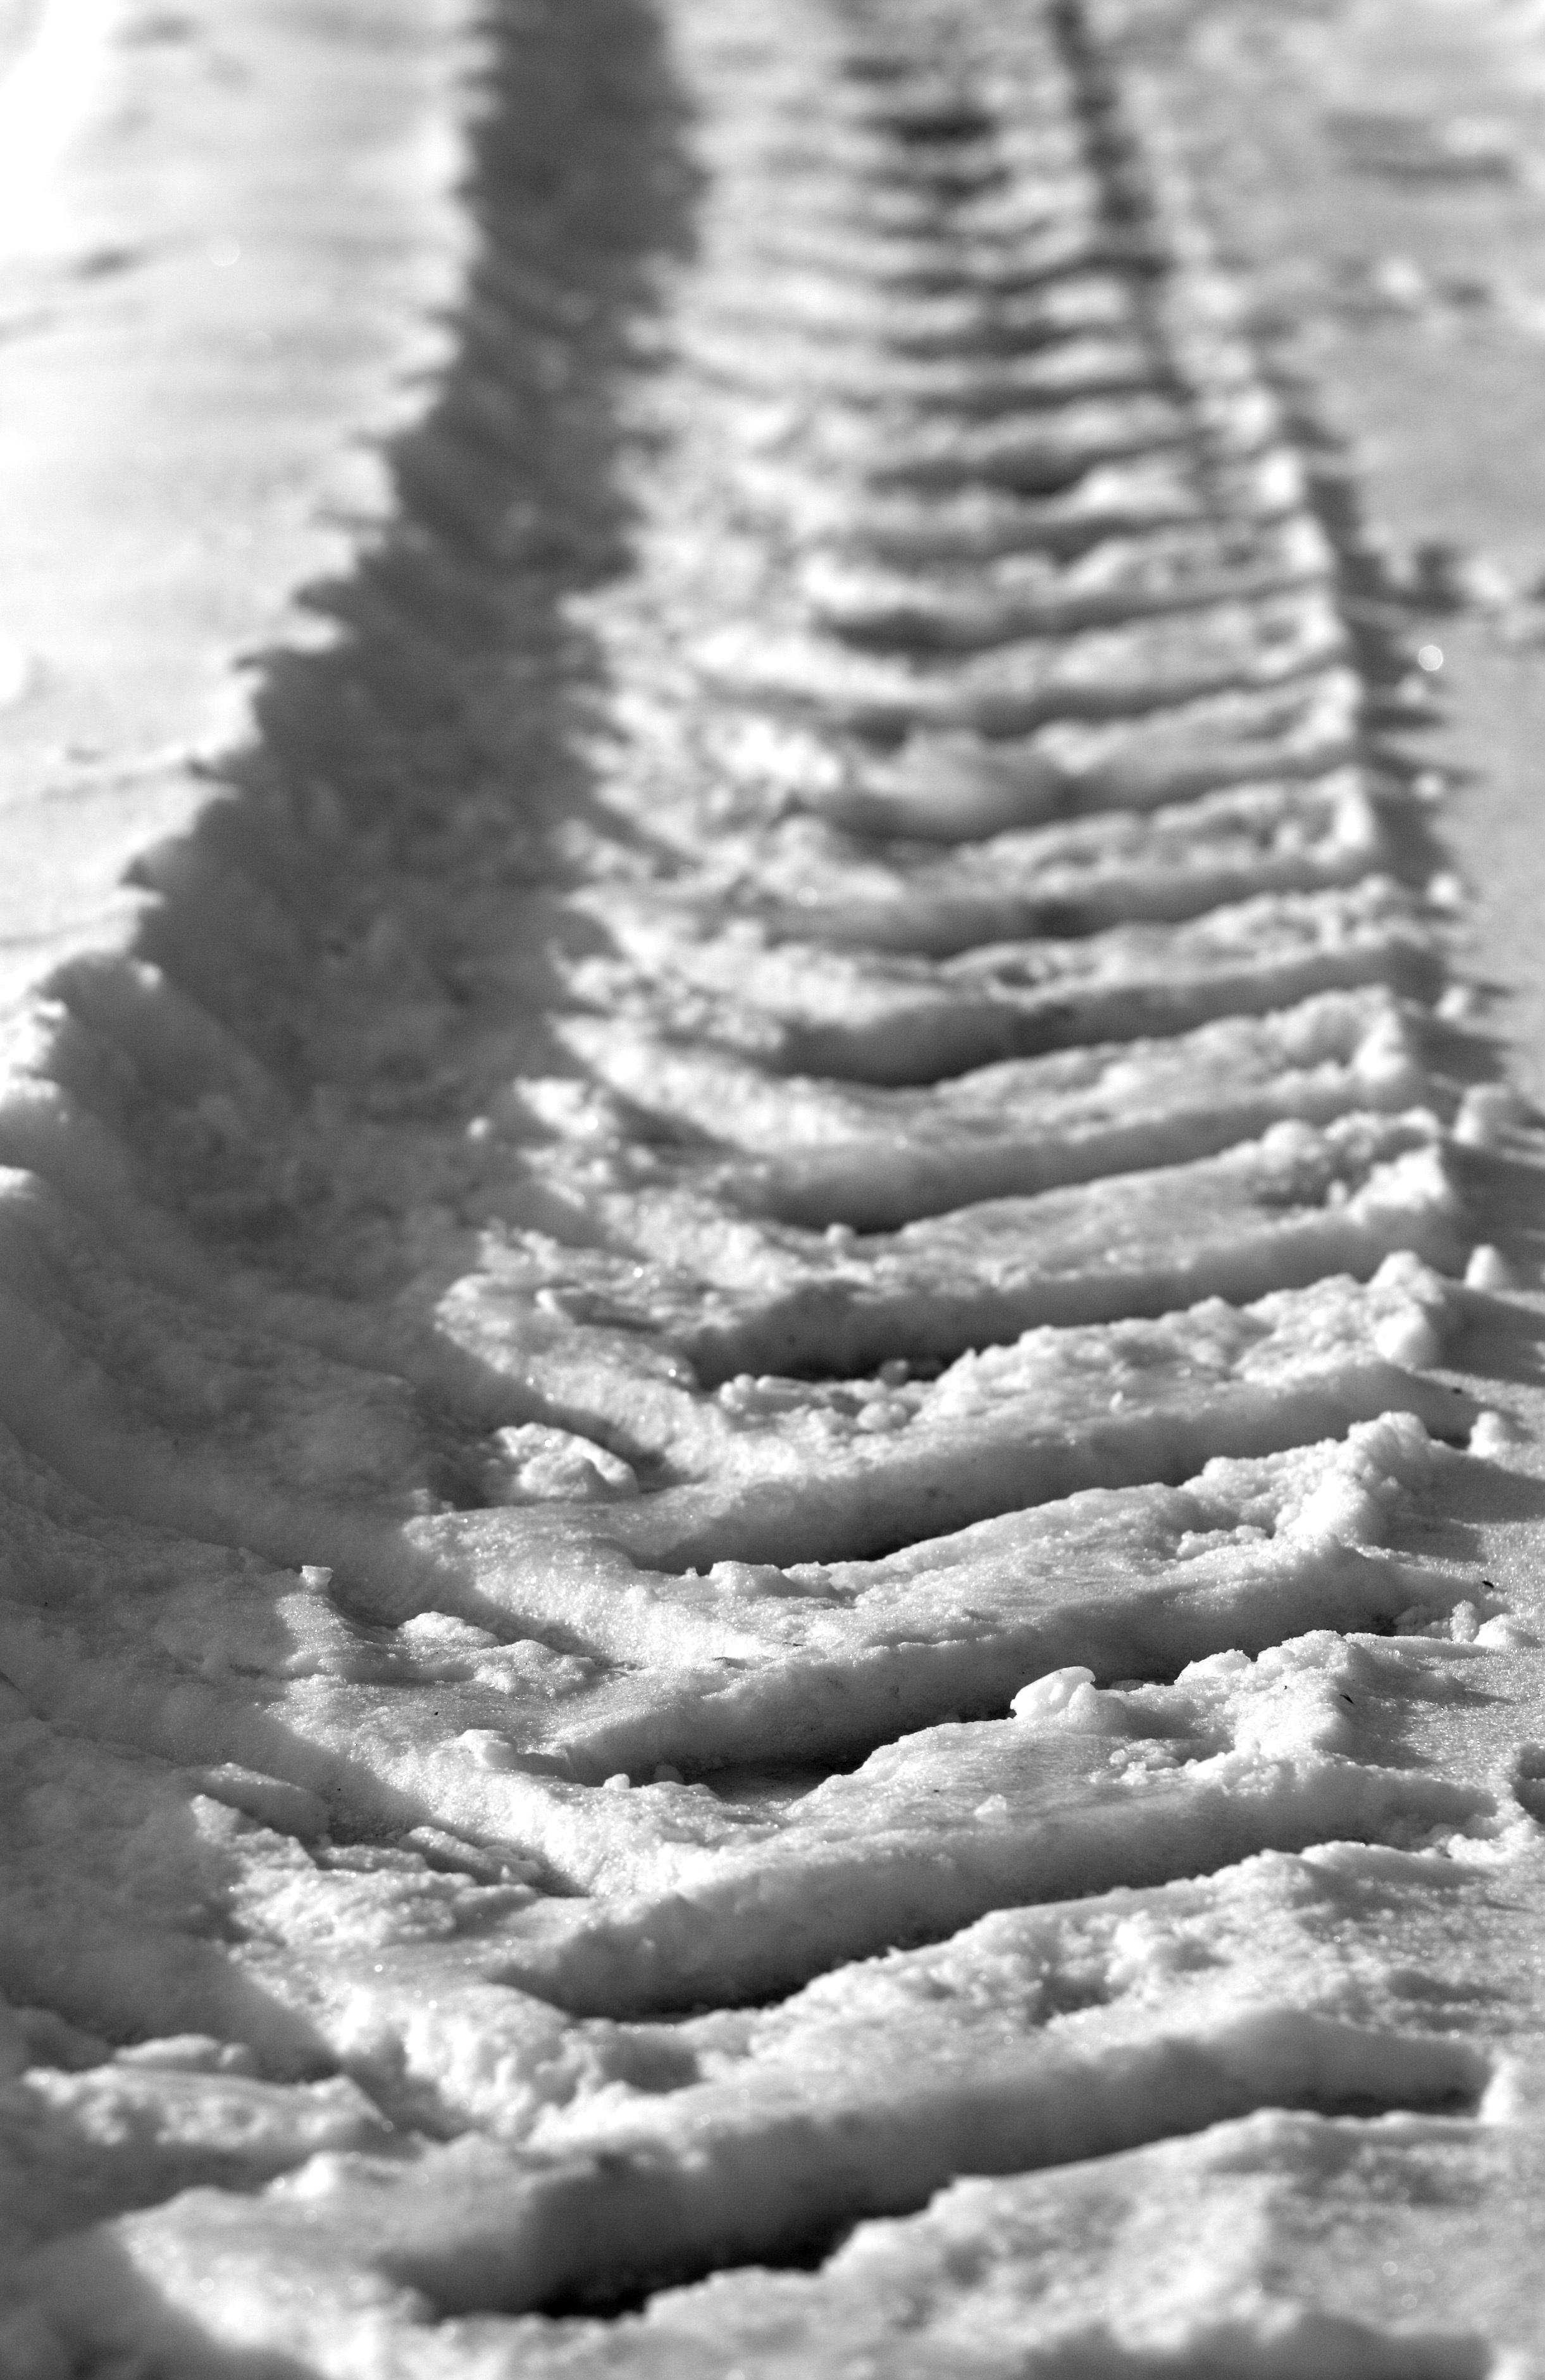
water, snow, winter, black and white, track, trail, white, photography, frost, ice, line, weather, monochrome, close up, freezing, monochrome photography